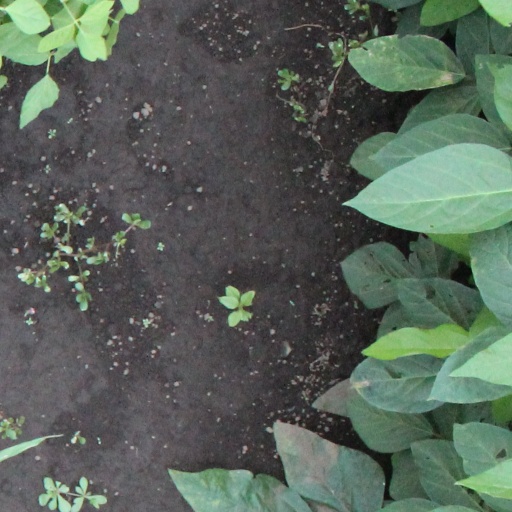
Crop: soybean